HSBC (Hong Kong)

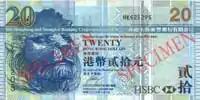
A HK$20 note issued by the HSBC

HSBC is one of the three commercial banks which are authorised to issue banknotes for Hong Kong - the other two being the Bank of China (Hong Kong) and Standard Chartered Bank (Hong Kong). Of the total notes in circulation measured by value, HSBC is the most prolific issuer, its notes representing 67.7% of those in issue. Hong Kong is unusual in that it is one of the few countries or territories where commercial banks are still permitted to issue their own banknotes.